Scott Hall, Leeds

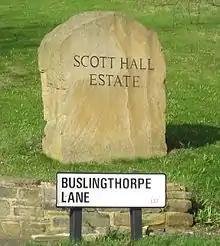
The start of the estate at the bottom of Scott Hall Road

Scott Hall is a suburb of north-east Leeds, West Yorkshire, England, adjacent to Chapeltown and Meanwood. The suburb falls within the Chapel Allerton and Moortown wards of Leeds City Council. The Scott Hall estate is made up largely of 1930s council housing on both sides of Scott Hall Road (and streets beyond) from Buslingthorpe Lane in the south to Potternewton Lane in the north.